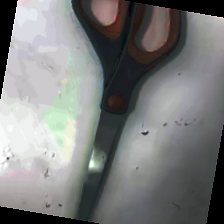
Label: no bracelet mod